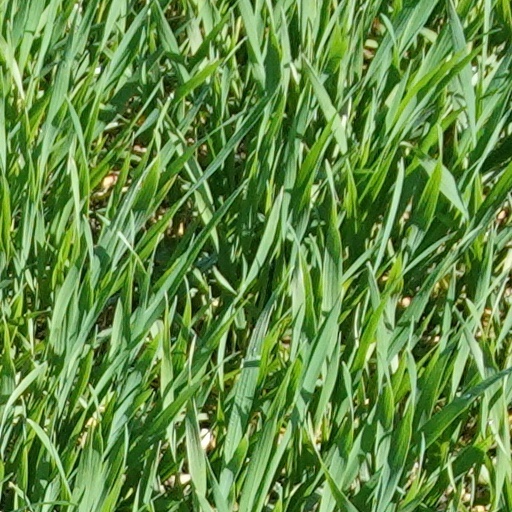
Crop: wheat